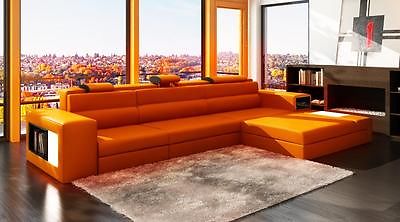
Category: sofa